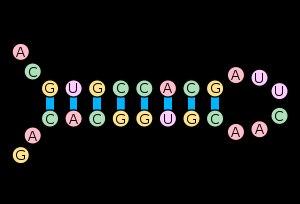
La structure de l'ARN décrit l'arrangement des paires de bases et de la conformation de l'ARN en trois dimensions. L'ARN étant trouvé le plus souvent sous forme de simple-brin dans la cellule, il se replie en effet sur lui-même en formant des appariements Watson-Crick intramoléculaires. Ceci conduit à la formation de régions localement en hélice et de régions en boucle où les bases ne sont pas appariées. Cette topologie des appariements constitue ce qu'on appelle la structure secondaire de l'ARN. En plus de ces appariements standard, l'ARN peut former des interactions non canoniques et des interactions à longue distance qui contribuent à donner un repliement 3D à certains ARN structurés, comme les ARNt ou les ARN ribosomiques, on parle alors de la structure tertiaire des ARN.
L'acide ribonucléique est un acide nucléique présent chez pratiquement tous les êtres vivants, et aussi chez certains virus. L'ARN est très proche chimiquement de l'ADN et il est d'ailleurs en général synthétisé dans les cellules à partir d'une matrice d'ADN dont il est une copie. Les cellules utilisent en particulier l'ARN comme un support intermédiaire des gènes pour synthétiser les protéines dont elles ont besoin. L'ARN peut remplir de nombreuses autres fonctions et en particulier intervenir dans des réactions chimiques du métabolisme cellulaire.
En biochimie et en biologie structurale, la structure secondaire se rapporte uniquement à la description de la structure tridimensionnelle localement adoptée par certains segments de molécules biologiques. On parlera ensuite de structure tertiaire pour décrire la position relative de ces différents éléments de structure secondaire les uns par rapport aux autres.
Une tige-boucle, également connue sous le nom de structure en épingle à cheveux, est une structure intramoléculaire qui se forme sur un brin d'acide nucléique. On les trouve principalement dans l'ARN, qui existe principalement sous forme simple-brin dans les cellules. Elle se forme lorsque deux régions de la même molécule contenant des séquences répétées inversées de bases complémentaires s'apparient pour former localement une structure en double hélice. Par exemple, si l'ARN contient les deux séquences suivantes : --GUGCCACG----CGUGGCAC--, celles-ci forment un motif répété inversé, les nucléotides du second segment étant les complémentaires de ceux du premier, après inversion de leur sens de lecture. Ces deux segments peuvent donc s'apparier de manière antiparallèle pour former une région localement en double-hélice. La région entre les deux segments forme alors une boucle reliant les deux brins de l'hélice. Ce type de structure est un élément clé de nombreuses structures secondaires d'ARN.
La structure secondaire d'un acide nucléique correspond à la conformation obtenue par les interactions entre les paires de bases au sein d'un seul polymère d'acide nucléique ou bien entre deux de ces polymères. Cette structure peut être représentée comme une liste de bases appariées avec une molécule d'acide nucléique. Les structures secondaires des ADN et ARN biologiques ont tendance à être différentes : l'ADN biologique existe en majorité sous forme de double hélice où toutes les bases sont appariées, alors que l'ARN biologique est simple brin et forme souvent des interactions entre paires de bases assez complexes en raison de sa capacité accrue à former des liaisons hydrogène issues du groupe hydroxyle extérieur au niveau de chaque ribose.